Baden IV f

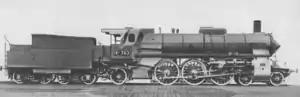
No. 763 works photograph

The class IV f locomotives of the Grand Duchy of Baden State Railway were express locomotives with a 4-6-2 (Pacific) wheel arrangement. They later passed to the Deutsche Reichsbahn, who classified them as class 18.2. These were the first Pacific locomotives in Germany and the second in Europe after the Paris-Orléans Railway 4500-series that had appeared a few months earlier.